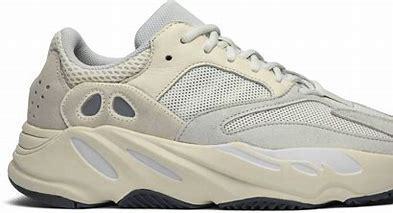
Brand: Adidas
Model: Yeezy Boost 700